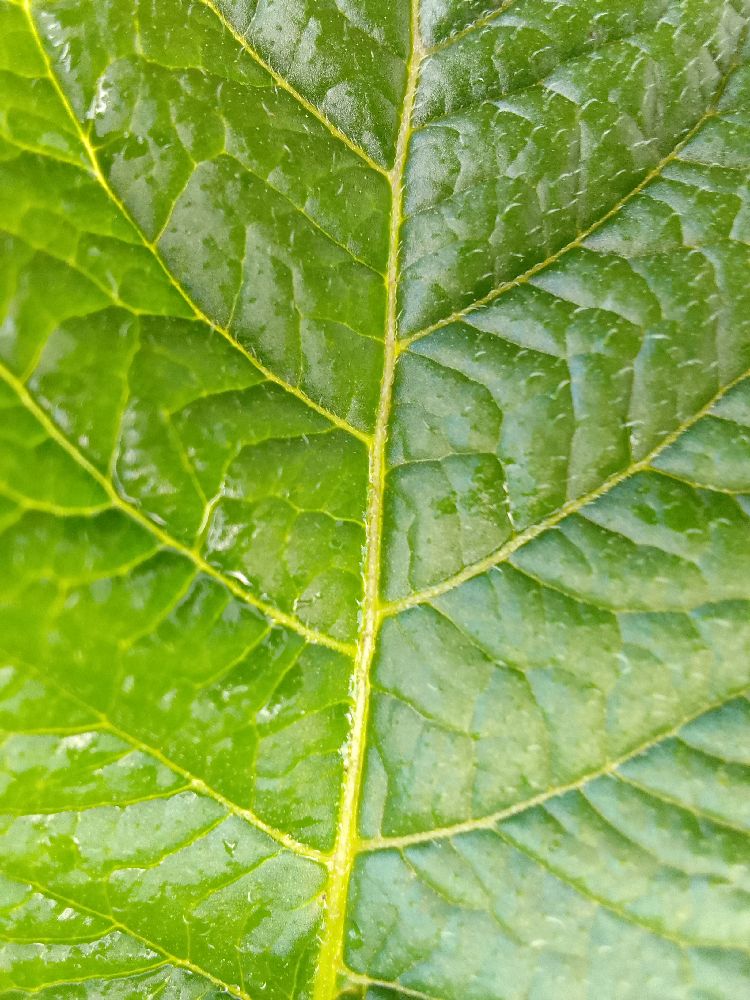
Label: Healthy